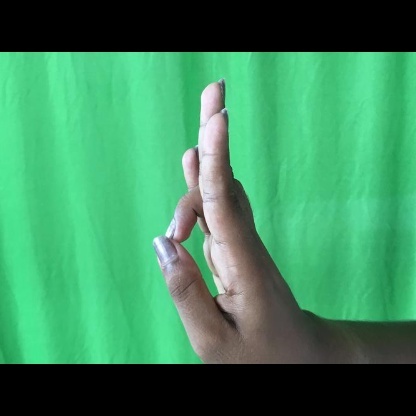
Mudra: Mayura